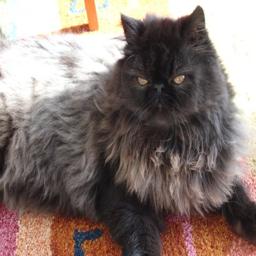
Animal: cats